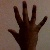
The image shows a hand gesture representing the number 5 in Indian Sign Language.